Bon Ami

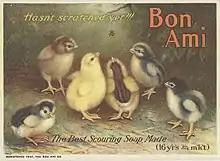
Advertisement featuring the "hasn't scratched yet" slogan, 1907

Bon Ami (French for "Good Friend") is an American scouring powder brand sold by the Bon Ami Company of Kansas City, Missouri. Since its inception in the late 19th century, the brand's advertising campaigns have gained particular notice.